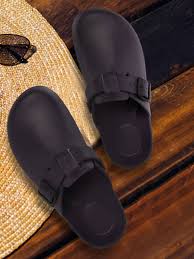
Label: Clog